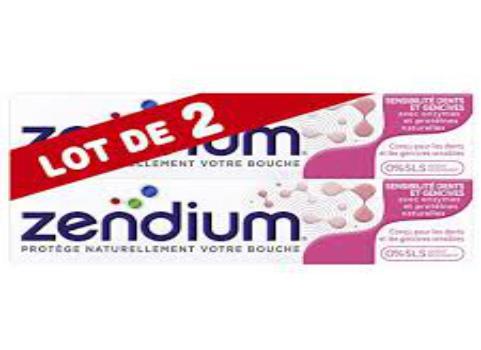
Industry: Medical